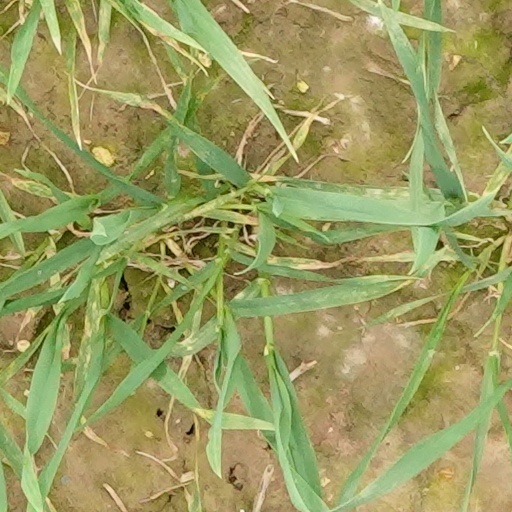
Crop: wheat